Land mine

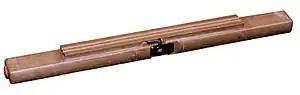
An L9 Bar Mine

During the Cold War, the members of NATO were concerned about massive armored attacks by the Soviet Union. They planned for a minefield stretching across the entire West German border, and developed new types of mines. The British designed an anti-tank mine, the Mark 7, to defeat rollers by detonating the second time it was pressed. It also had a 0.7-second delay so the tank would be directly over the mine. They also developed the first scatterable mine, the No. 7 Dingbat. The Americans used the M6 anti-tank mine and tripwire-operated bounding anti-personnel mines such as the M2 and M16.